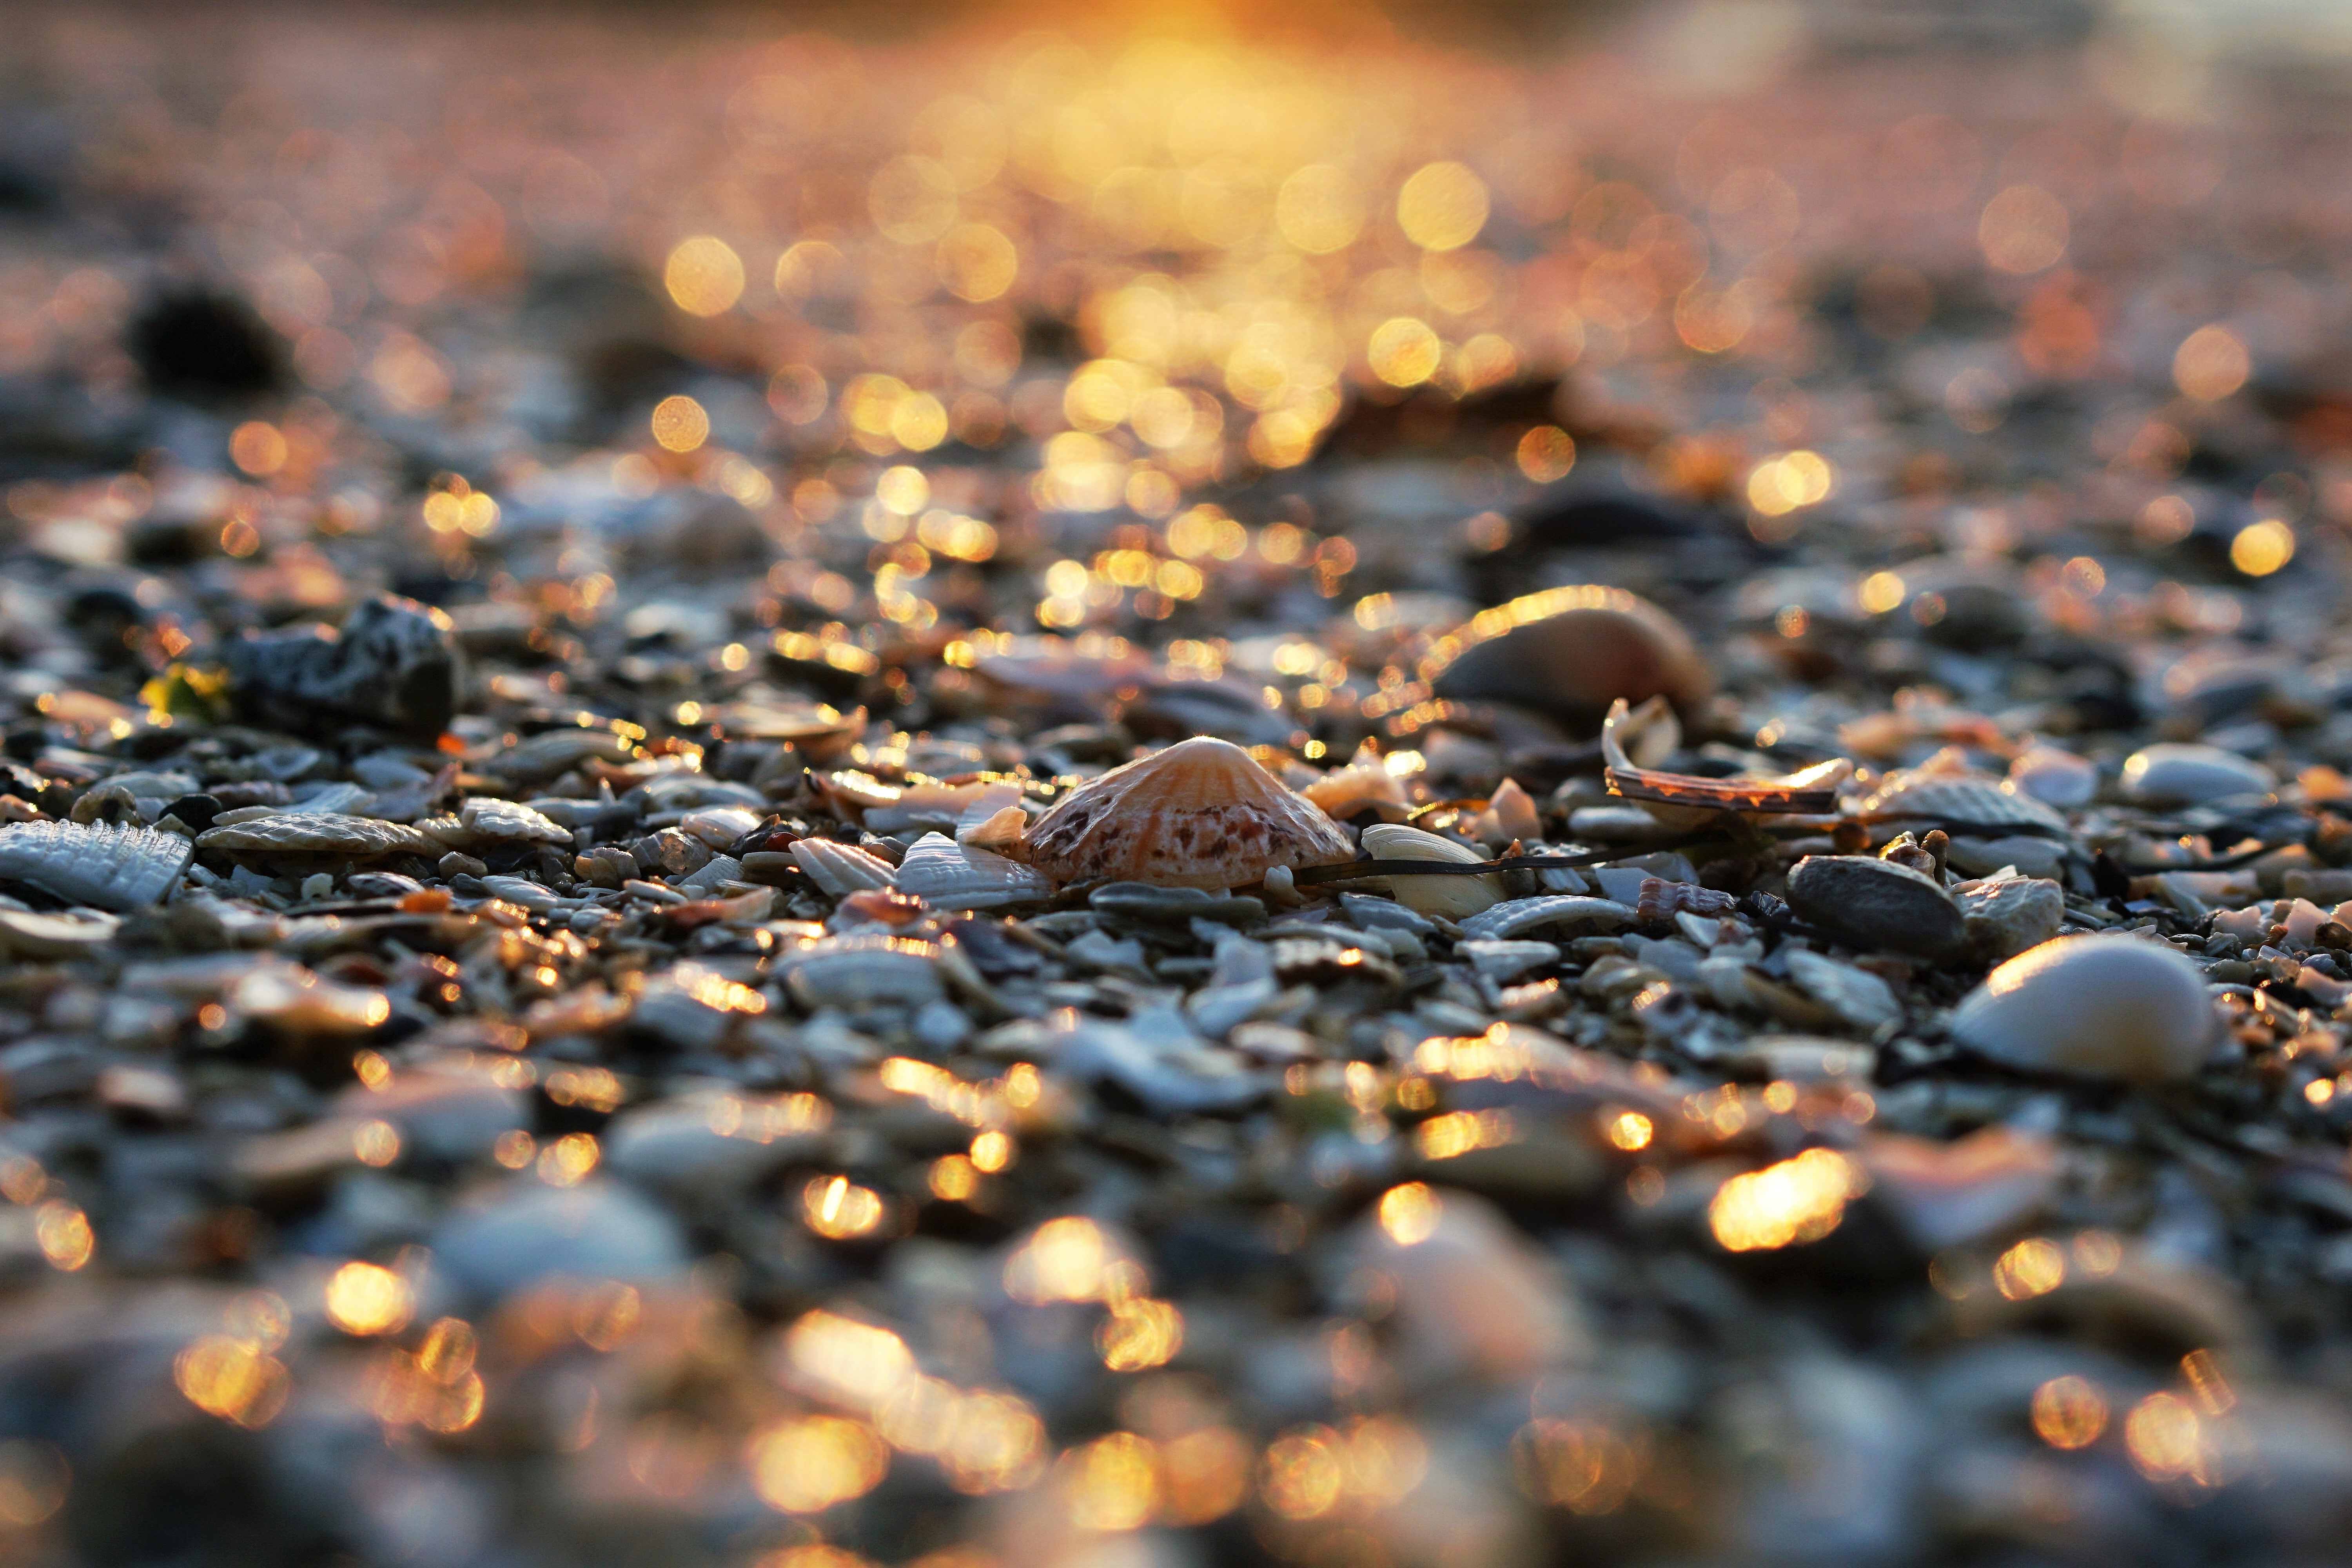
water, nature, rock, photography, sunlight, morning, leaf, flower, reflection, pebble, autumn, soil, material, close up, macro photography